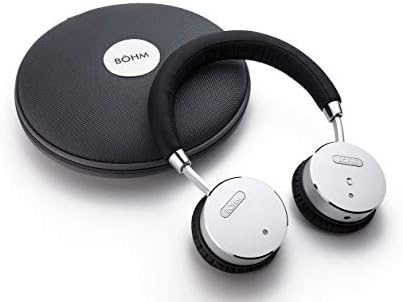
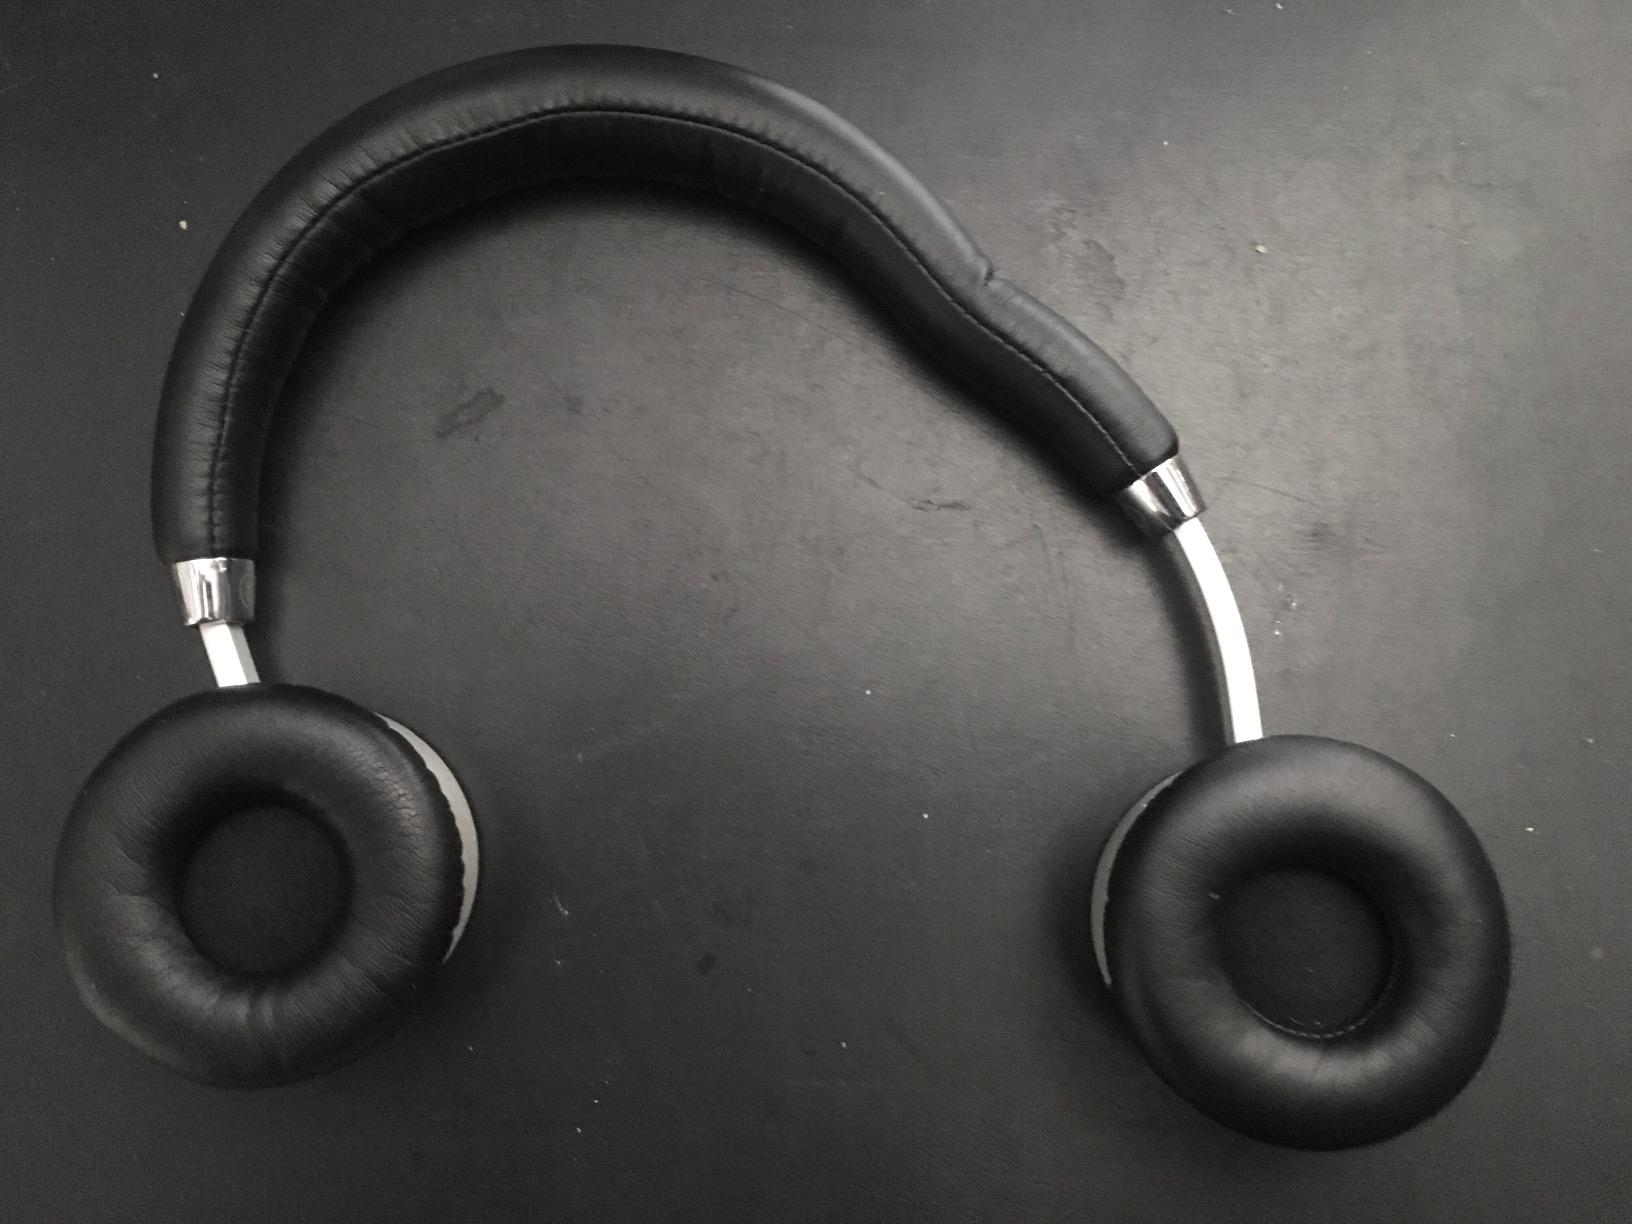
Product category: headphones
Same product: yes